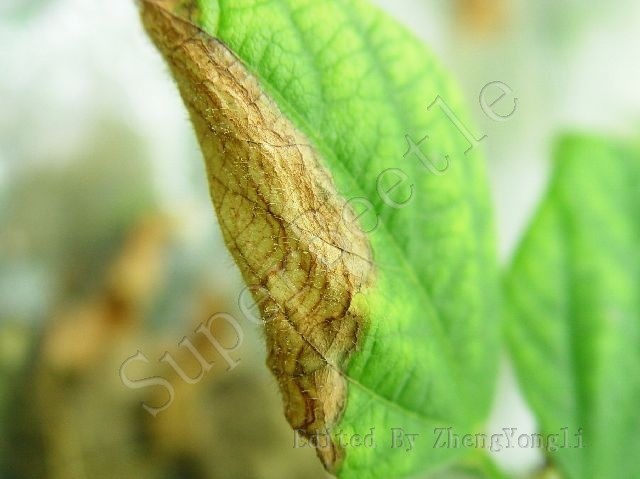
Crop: unknown
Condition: bean_halo_blight